Free Fire (video game)

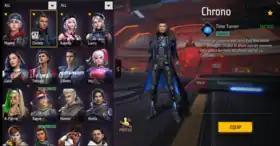
Free Fire character system

"Free Fire" features a character system of 50+ characters. Each character has a unique skill which can be active or passive. Active skills can be triggered manually by an in-game button and passive skills are triggered automatically. Each character can equip 4 skills including the character's skill and 3 skills from other characters (one active skill and three passive skills can be equipped by a single character). "Free Fire" characters have unique backstories. A few of these characters were inspired by real-life celebrities whom "Free Fire" had collaborations with, such as Chrono from the collaboration with Cristiano Ronaldo, Dimitri & Thiva from the collaboration with Dimitri Vegas & Like Mike, A-Patroa from the collaboration with Anitta, Alok from the collaboration with DJ Alok and JBeibs from the collaboration with Justin Bieber. In the game, it is possible to acquire all characters by using gold, an in-game currency that can be earned through gameplay and event participation, or with Diamonds which can be bought with real-world currency.